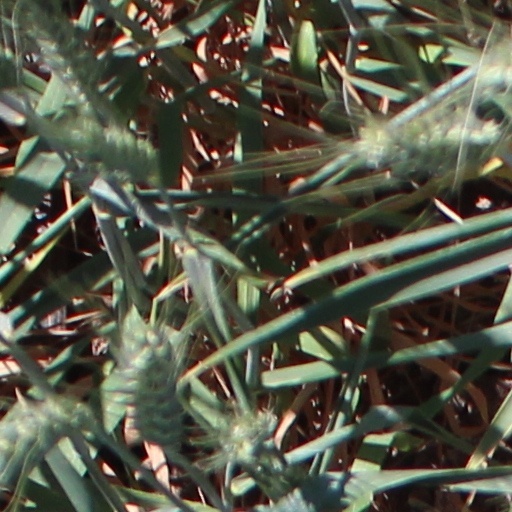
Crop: wheat